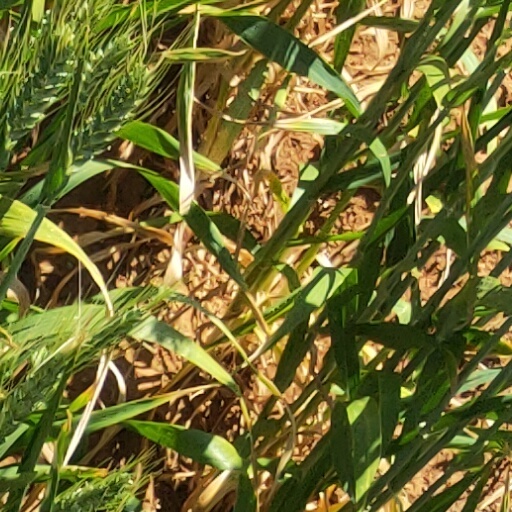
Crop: wheat